Eshkol-Wachman movement notation

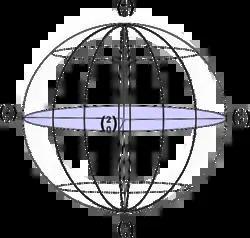
System of reference

EWMN describes movement using a geometrical model that allows the user to observe and notate movement in an objective way, free of verbal ambiguity and emotional attachment. The notation utilizes a spherical system of coordinates, similar to latitude and longitude on a globe. Since the movement of a single axis of constant length free to move about one fixed end, will all be enclosed by a sphere, the "free end" will always describe a curved path "on the surface" of this sphere. Every limb in the body can be regarded as such an axis.